Karo people (Indonesia)

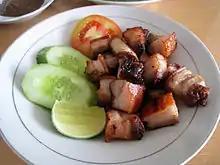
Babi Panggang Karo (BPK)

Karo tradition states that the Merga si Lima originate from five villages, each established by a Sibayak, a founding community. The Sibayak of Suka whose family name was Ginting Suka established the village of Suka. The Sibayak of Lingga called Karo-karo Sinulingga established the village of Lingga. The Sibayak of Barusjahe whose family name was Karo-karo Barus pioneered the village of Barusjahe. The Sibayak of Sarinembah, called Sembiring Meliala established the village of Sarinembah. The Sibayak of Kutabuluh named Perangin-angin established the village of Kutabuluh.